Edward Reynolds

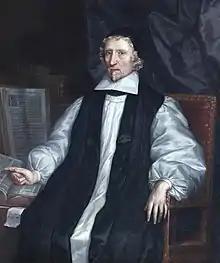

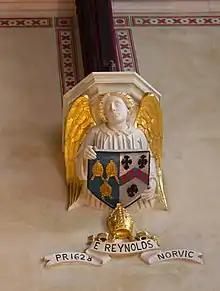
Arms of Edward Reynolds, Bishop of Norwich: See of Norwich ("Azure, three mitres labelled or") impaling Reynolds ("Argent, a chevron chequy gules and azure between three cross-crosslets sable"). Lincoln's Inn Chapel, where he served as Preacher

Edward Reynolds (November 1599 – 28 July 1676) was a bishop of Norwich in the Church of England and an author. He was born in Holyrood parish in Southampton, the son of Augustine (Austin) Reynolds, one of the customers of the city, and his wife, Bridget.